Filippo Pennino

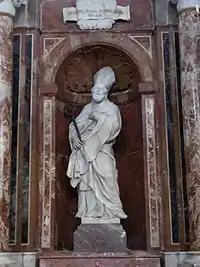
"Sant'Eligio", sculpture by Filippo Pennino, located in Alcamo (Italy).

Pennino was born, lived and worked in Palermo. Most of what is known about his life is through his works. He carved the "Fountain with Triton and Puttini" at Villa Trabia in Bagheria and the Angel at the entrance to the local Oratory of Saint Philip Neri church. In 1763 he carved a tomb for the Church of St. James in Bivona. He also carved funerary monuments, among which one was dedicated to "Mallia" at the church Chiesa madre in Gela. One of his final works before he died was in the first bay Chapel of the Baptistery of the Palermo Cathedral where he sculpted an octagonal baptismal font in 1801 along with his son Gaetano Pennino, who Filippo trained to be a sculptor.